Bill Treacher

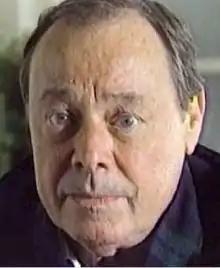
Treacher as Arthur Fowler in "EastEnders"

William Charles Treacher (4 June 1930 – 5 November 2022) was an English actor. He was best known for portraying the role of Arthur Fowler in the BBC One soap opera "EastEnders" from 1985 to 1996, having been the first person to be cast for the show.